The Great Elephant Chase

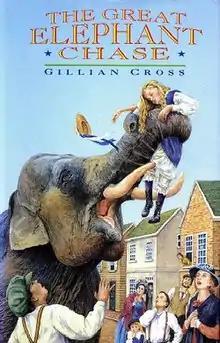
First edition cover

The Great Elephant Chase is a 1992 book children's novel by British author Gillian Cross. It won the Nestlé Smarties Book Prize and the Whitbread Children's Book Award. It takes place in 1881 and follows the adventures of teenagers Tad and Cissie as they travel across America with Khush the elephant. The book is mainly written in third person narrative from Tad's point of view, but also contains epistolary segments, consisting of letters from Cissie to her friend Ketty, towards whose home they are travelling.